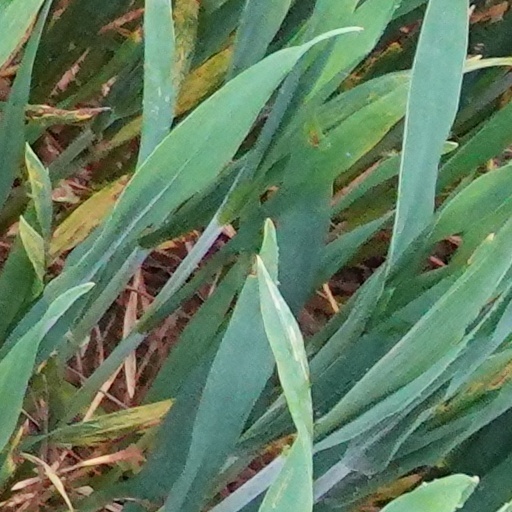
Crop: wheat